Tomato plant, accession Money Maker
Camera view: tilt-top (135 deg); turntable rotation: 30 degrees
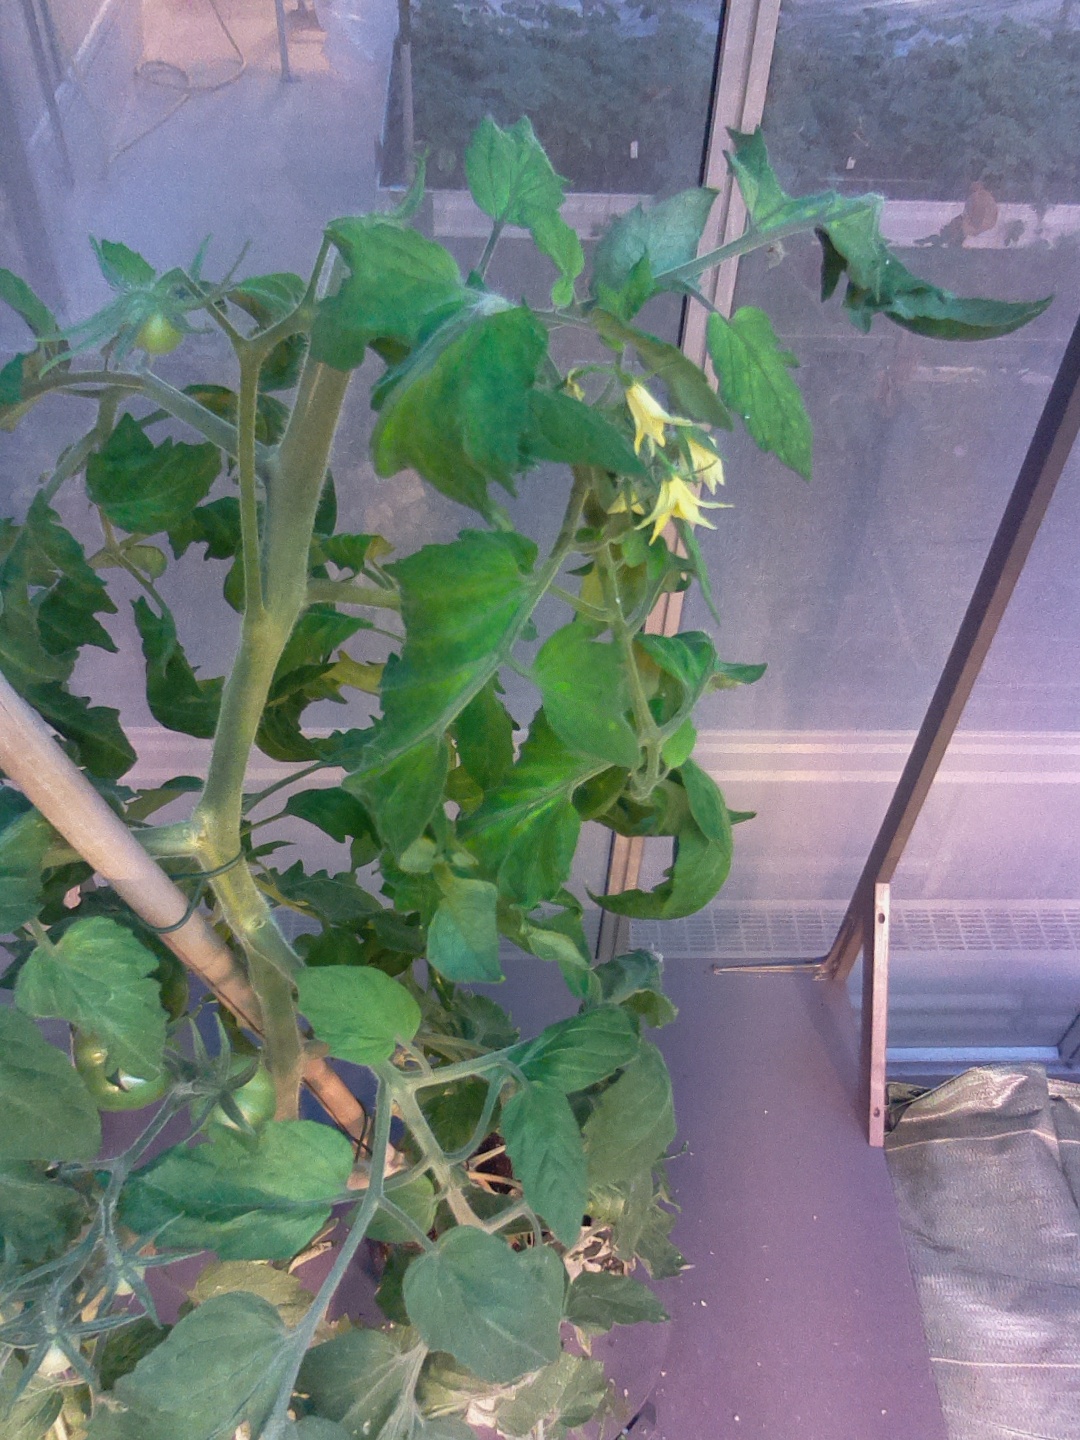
BBCH growth stage 72: 20%-30% of final fruit size